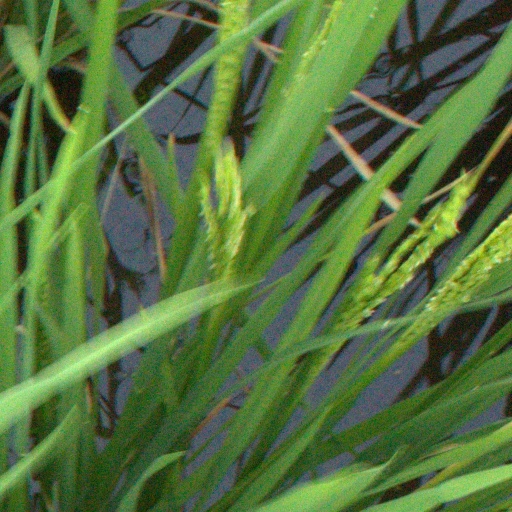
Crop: rice